Murrain

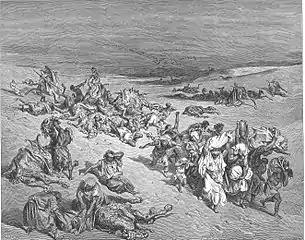
Gustave Doré's "The Murrain of Beasts" (or "The Fifth Plague: Livestock Disease"), one of his many illustrations for "La Grande Bible de Tours" (1866).

"Pestilence", which is mentioned 47 times in 46 verses of the Bible, can be translated "murrain" by Christian apologists.